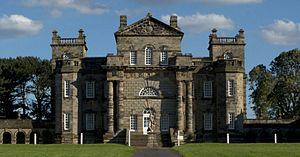
John Hussey Delaval, 1ᵉʳ baron Delaval, connu sous le nom de Sir John Delaval, baronnet, entre 1761 et 1783, est un propriétaire terrien et homme politique anglais.
George Delaval, de Seaton Delaval, Northumberland, est un officier, diplomate et homme politique whig de la Royal Navy qui siège à la Chambre des communes de 1715 à 1723.